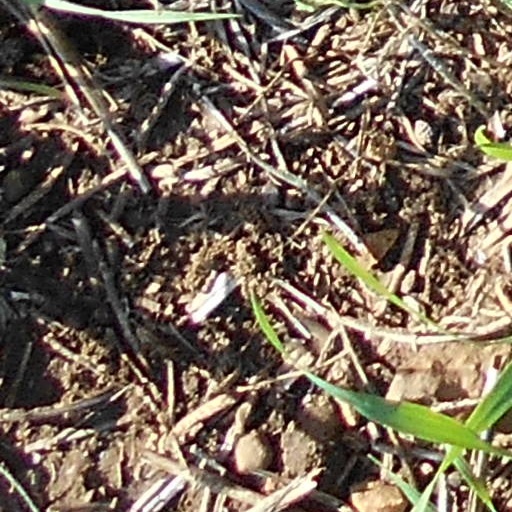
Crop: wheat